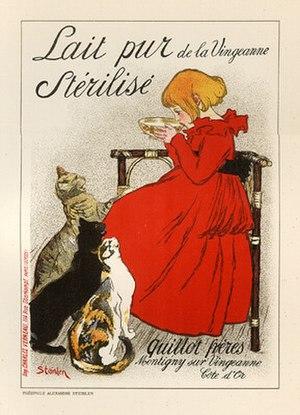
Une affiche est un support de publicité ou de propagande destiné à être vu dans la rue et plus généralement dans les espaces publics. Imprimée sur papier, du tissu ou des supports synthétiques, elle adopte des dimensions variables, pouvant aller jusqu'à plusieurs mètres.